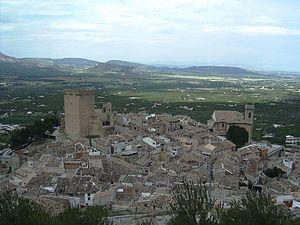
Moratalla est une municipalité dans la province de Murcie, Espagne. Elle a une superficie de 961 km² et une population d'environ 8 475 habitants.